BMW 3 Series (E46)

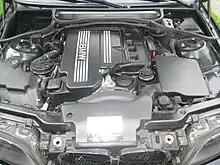
BMW M56 SULEV inline-six engine

In order for the M3 GTR race car to compete in the American Le Mans Series, BMW produced 10 examples of the "M3 GTR Straßen Version" (street version) in 2001. As per the race M3 GTR, the roadgoing Version was powered by the BMW P60B40 4.0 L V8 engine which was slightly detuned and generated a maximum power output of at 7,000 rpm. Power was delivered to the rear wheels via a race type 6-speed dual clutch sequential transmission with M locking differential. The engine featured dry sump lubrication as its racing counterpart and bigger radiators.